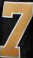
Number: 7